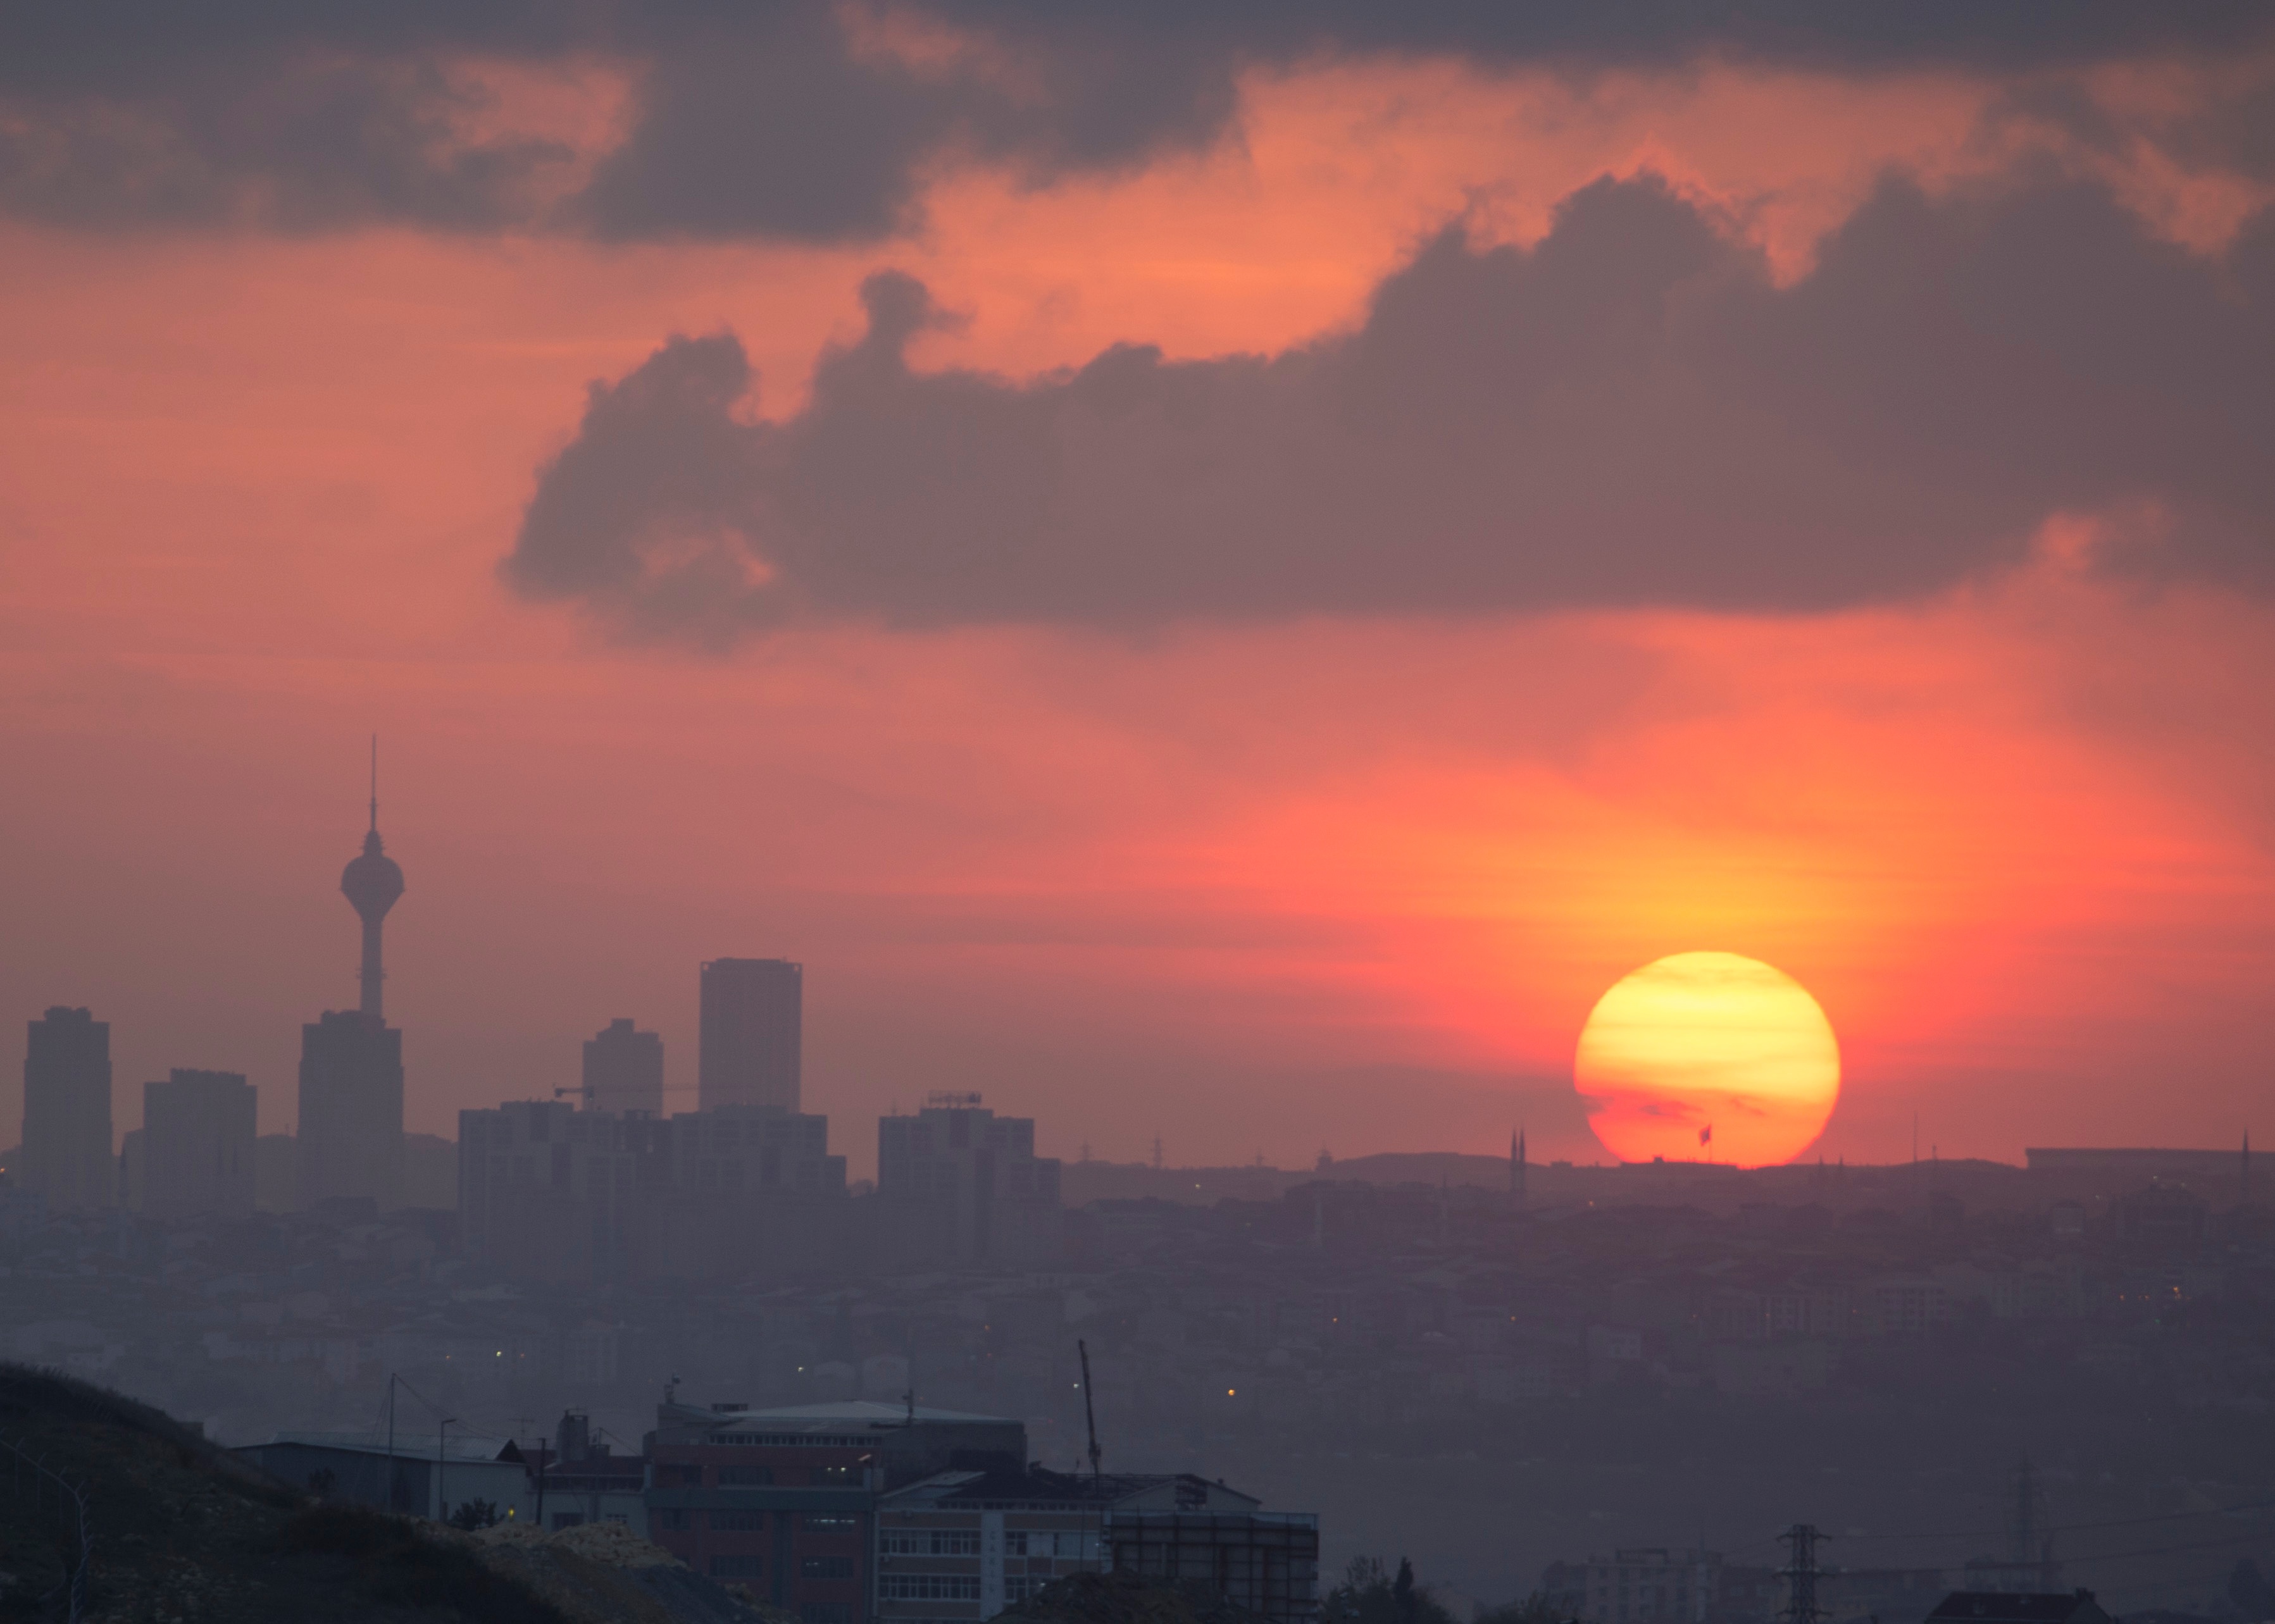
horizon, cloud, sky, sun, sunrise, sunset, skyline, morning, dawn, atmosphere, dusk, evening, haze, afterglow, atmospheric phenomenon, red sky at morning